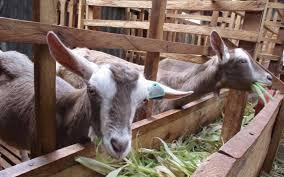
Mbuzi wawili wenye rangi ya kahawia na nyeupe katika uso wao, wakiwa katika banda kubwa lililotengenezwa kwa mbao. Wakila majani yaliyowekwa katika sehemu ya kulishia chakula, ambapo hii inaongeza juhudi katika ufugaji wa wanyama.